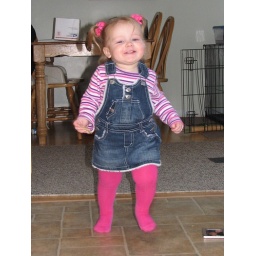
Posing in her cute dress from Grandma & Grandpa B